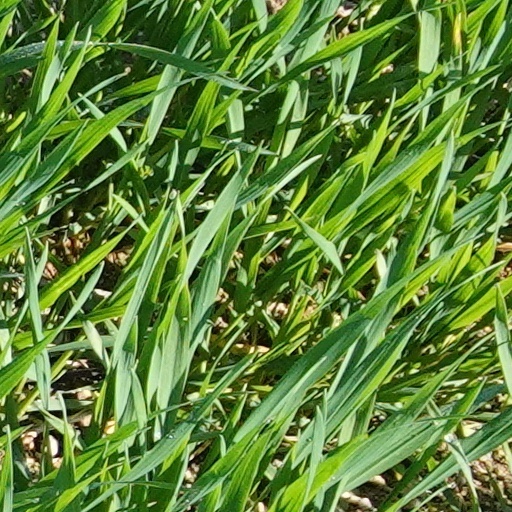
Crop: wheat